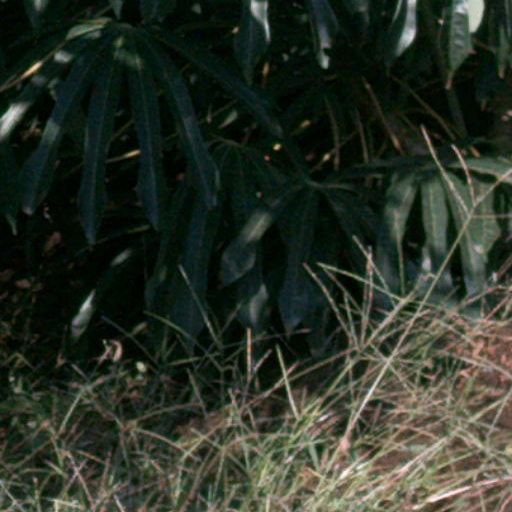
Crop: cassava